Maxine Savitz

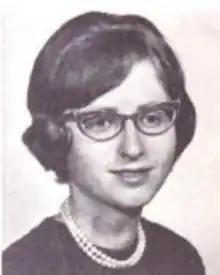
Maxine Savitz, from a 1966 publication of the United States Army

Maxine Savitz is the vice president of the National Academy of Engineering, and holds a Ph.D in organic chemistry. She has more than 30 years of experience as a manager for research, development and implementation programs in both the public and private sectors. She had been a member of the President's Council of Advisors on Science and Technology (PCAST) from 2009 to 2016.